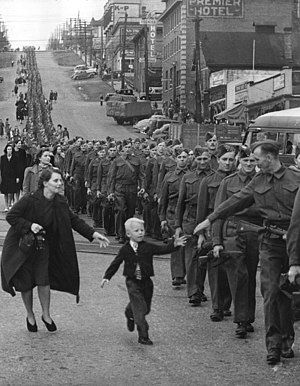
Søn
Foto navngivet "Wait for Me, Daddy", taget af Claude P. Dettloff i 1940.
Søn er en forælders afkom af hankøn. Ordet kommer af indoeuropæisk *sunú-s → germansk *sunu- → oldnordisk sunr.